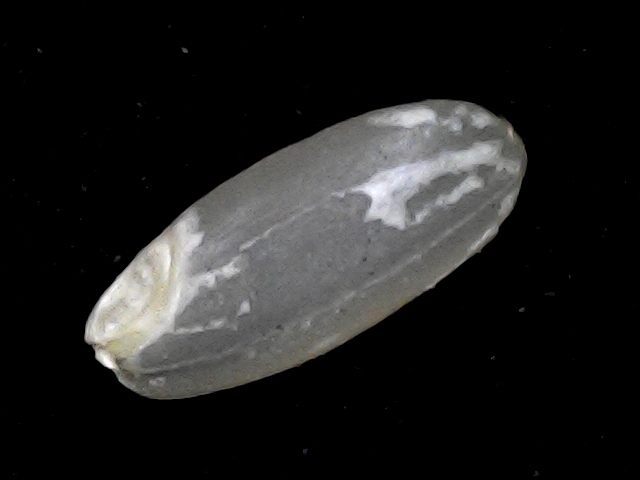
Rice variety: BR22